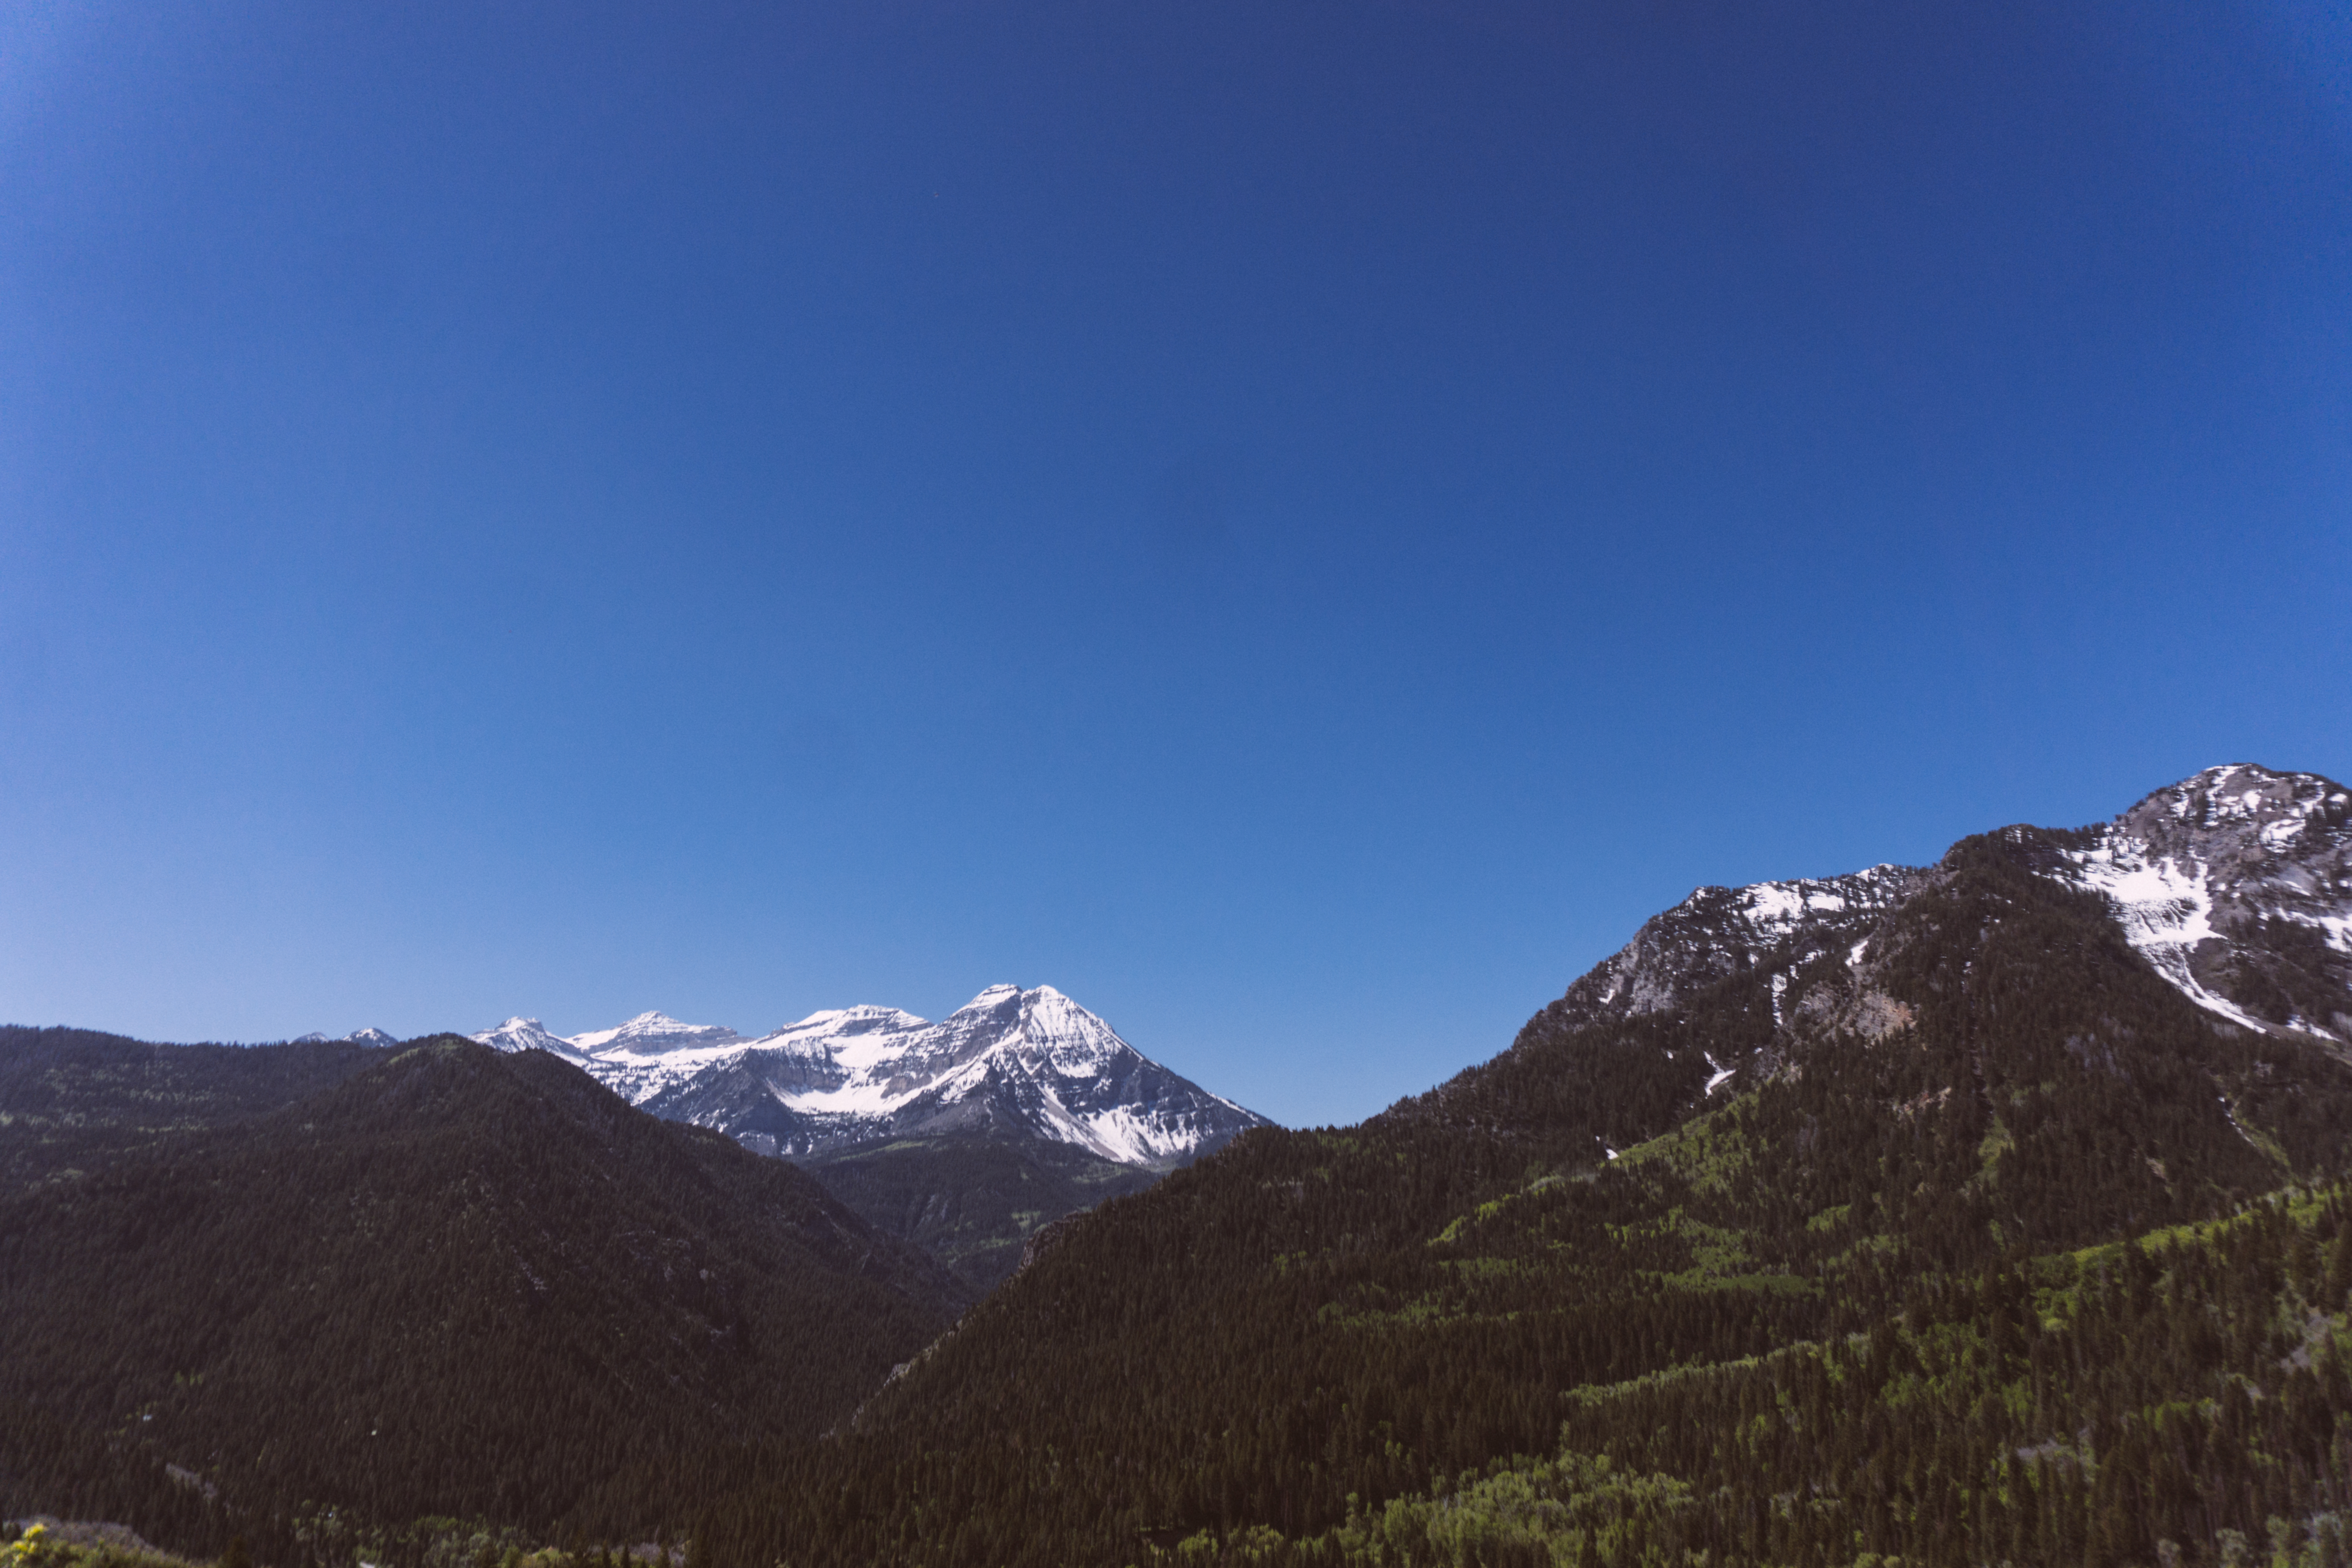
landscape, nature, wilderness, mountain, snow, cloud, sky, hill, adventure, mountain range, ridge, summit, mountains, alps, plateau, fell, landform, mountain pass, geographical feature, mountainous landforms